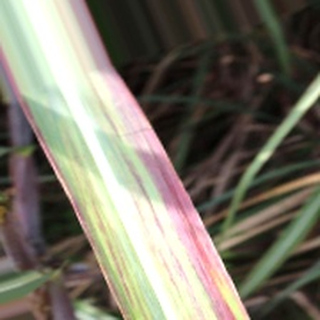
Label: sugarcane_bacterial_blight